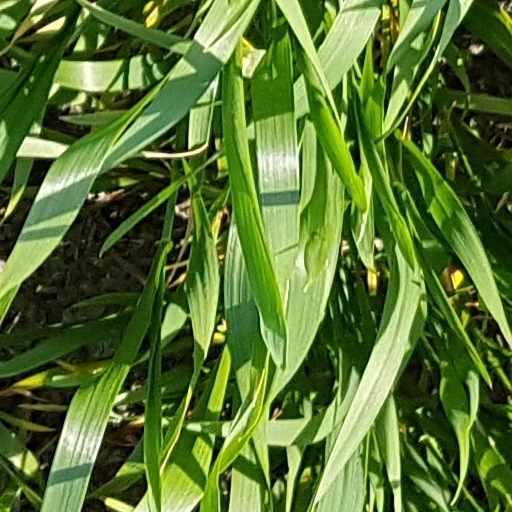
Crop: wheat